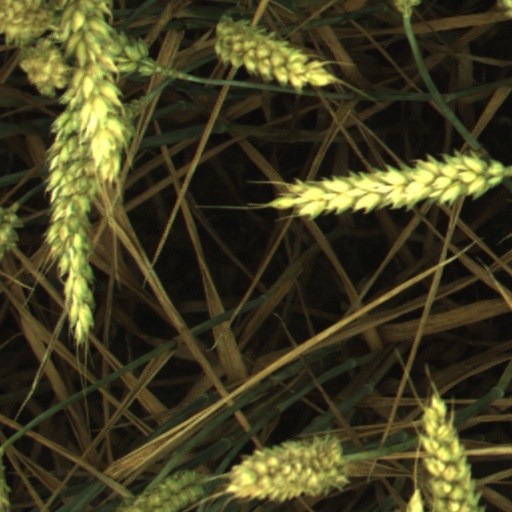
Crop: wheat